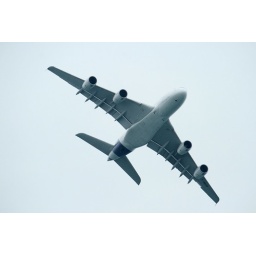
the great big bird in the sky